Oscar Hedstrom

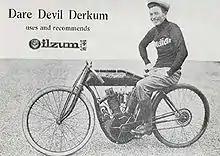
Paul Derkum on an Indian designed by Hedström 1912

The cooperation between Hedstrom and Hendee resulted in the Indian Company. Hedstrom's design was innovative, and successful. Oscar Hedstrom resigned from the Indian Company on 24 March 1913 after a disagreement with the board regarding dubious practices to inflate the company's stock values. George Hendee resigned in 1916. Hedstrom resided on his estate on the banks of the Connecticut River until he died in 1960.